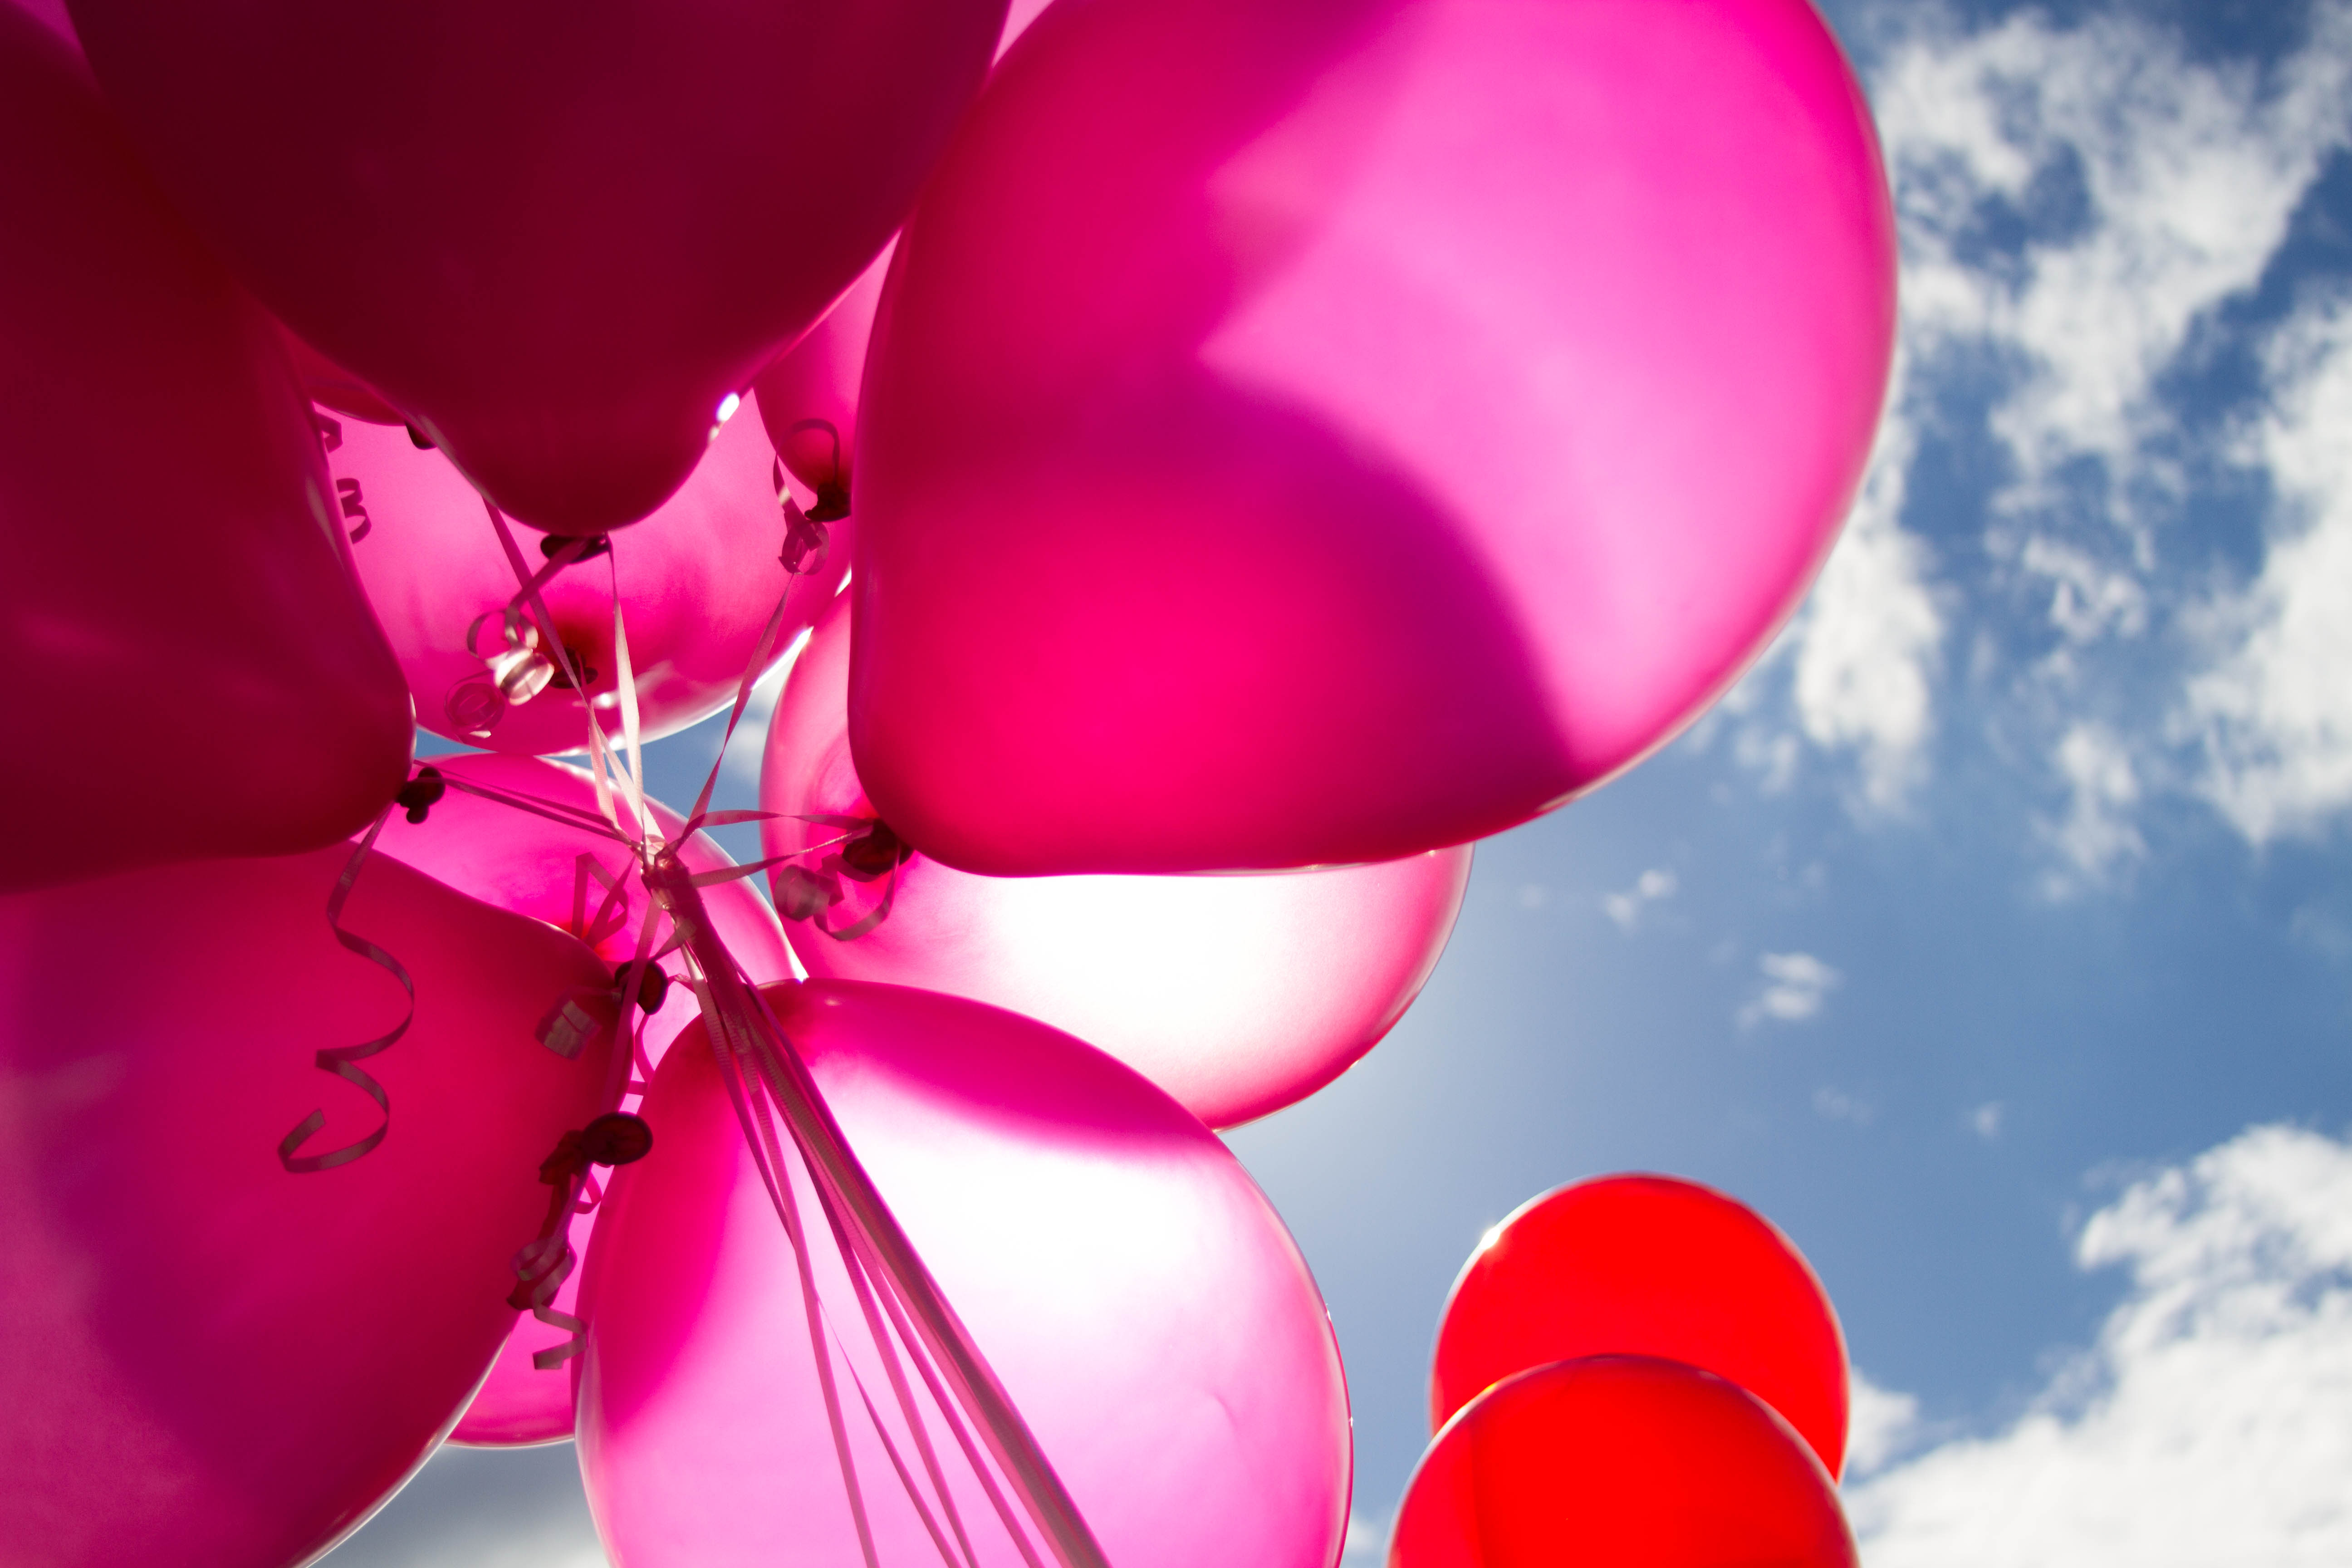
sky, flower, petal, balloon, celebration, heart, red, colourful, color, colorful, pink, toy, celebrate, colour, clouds, fun, balloons, bright, party, organ, birthday, surprise, helium, valentine's day